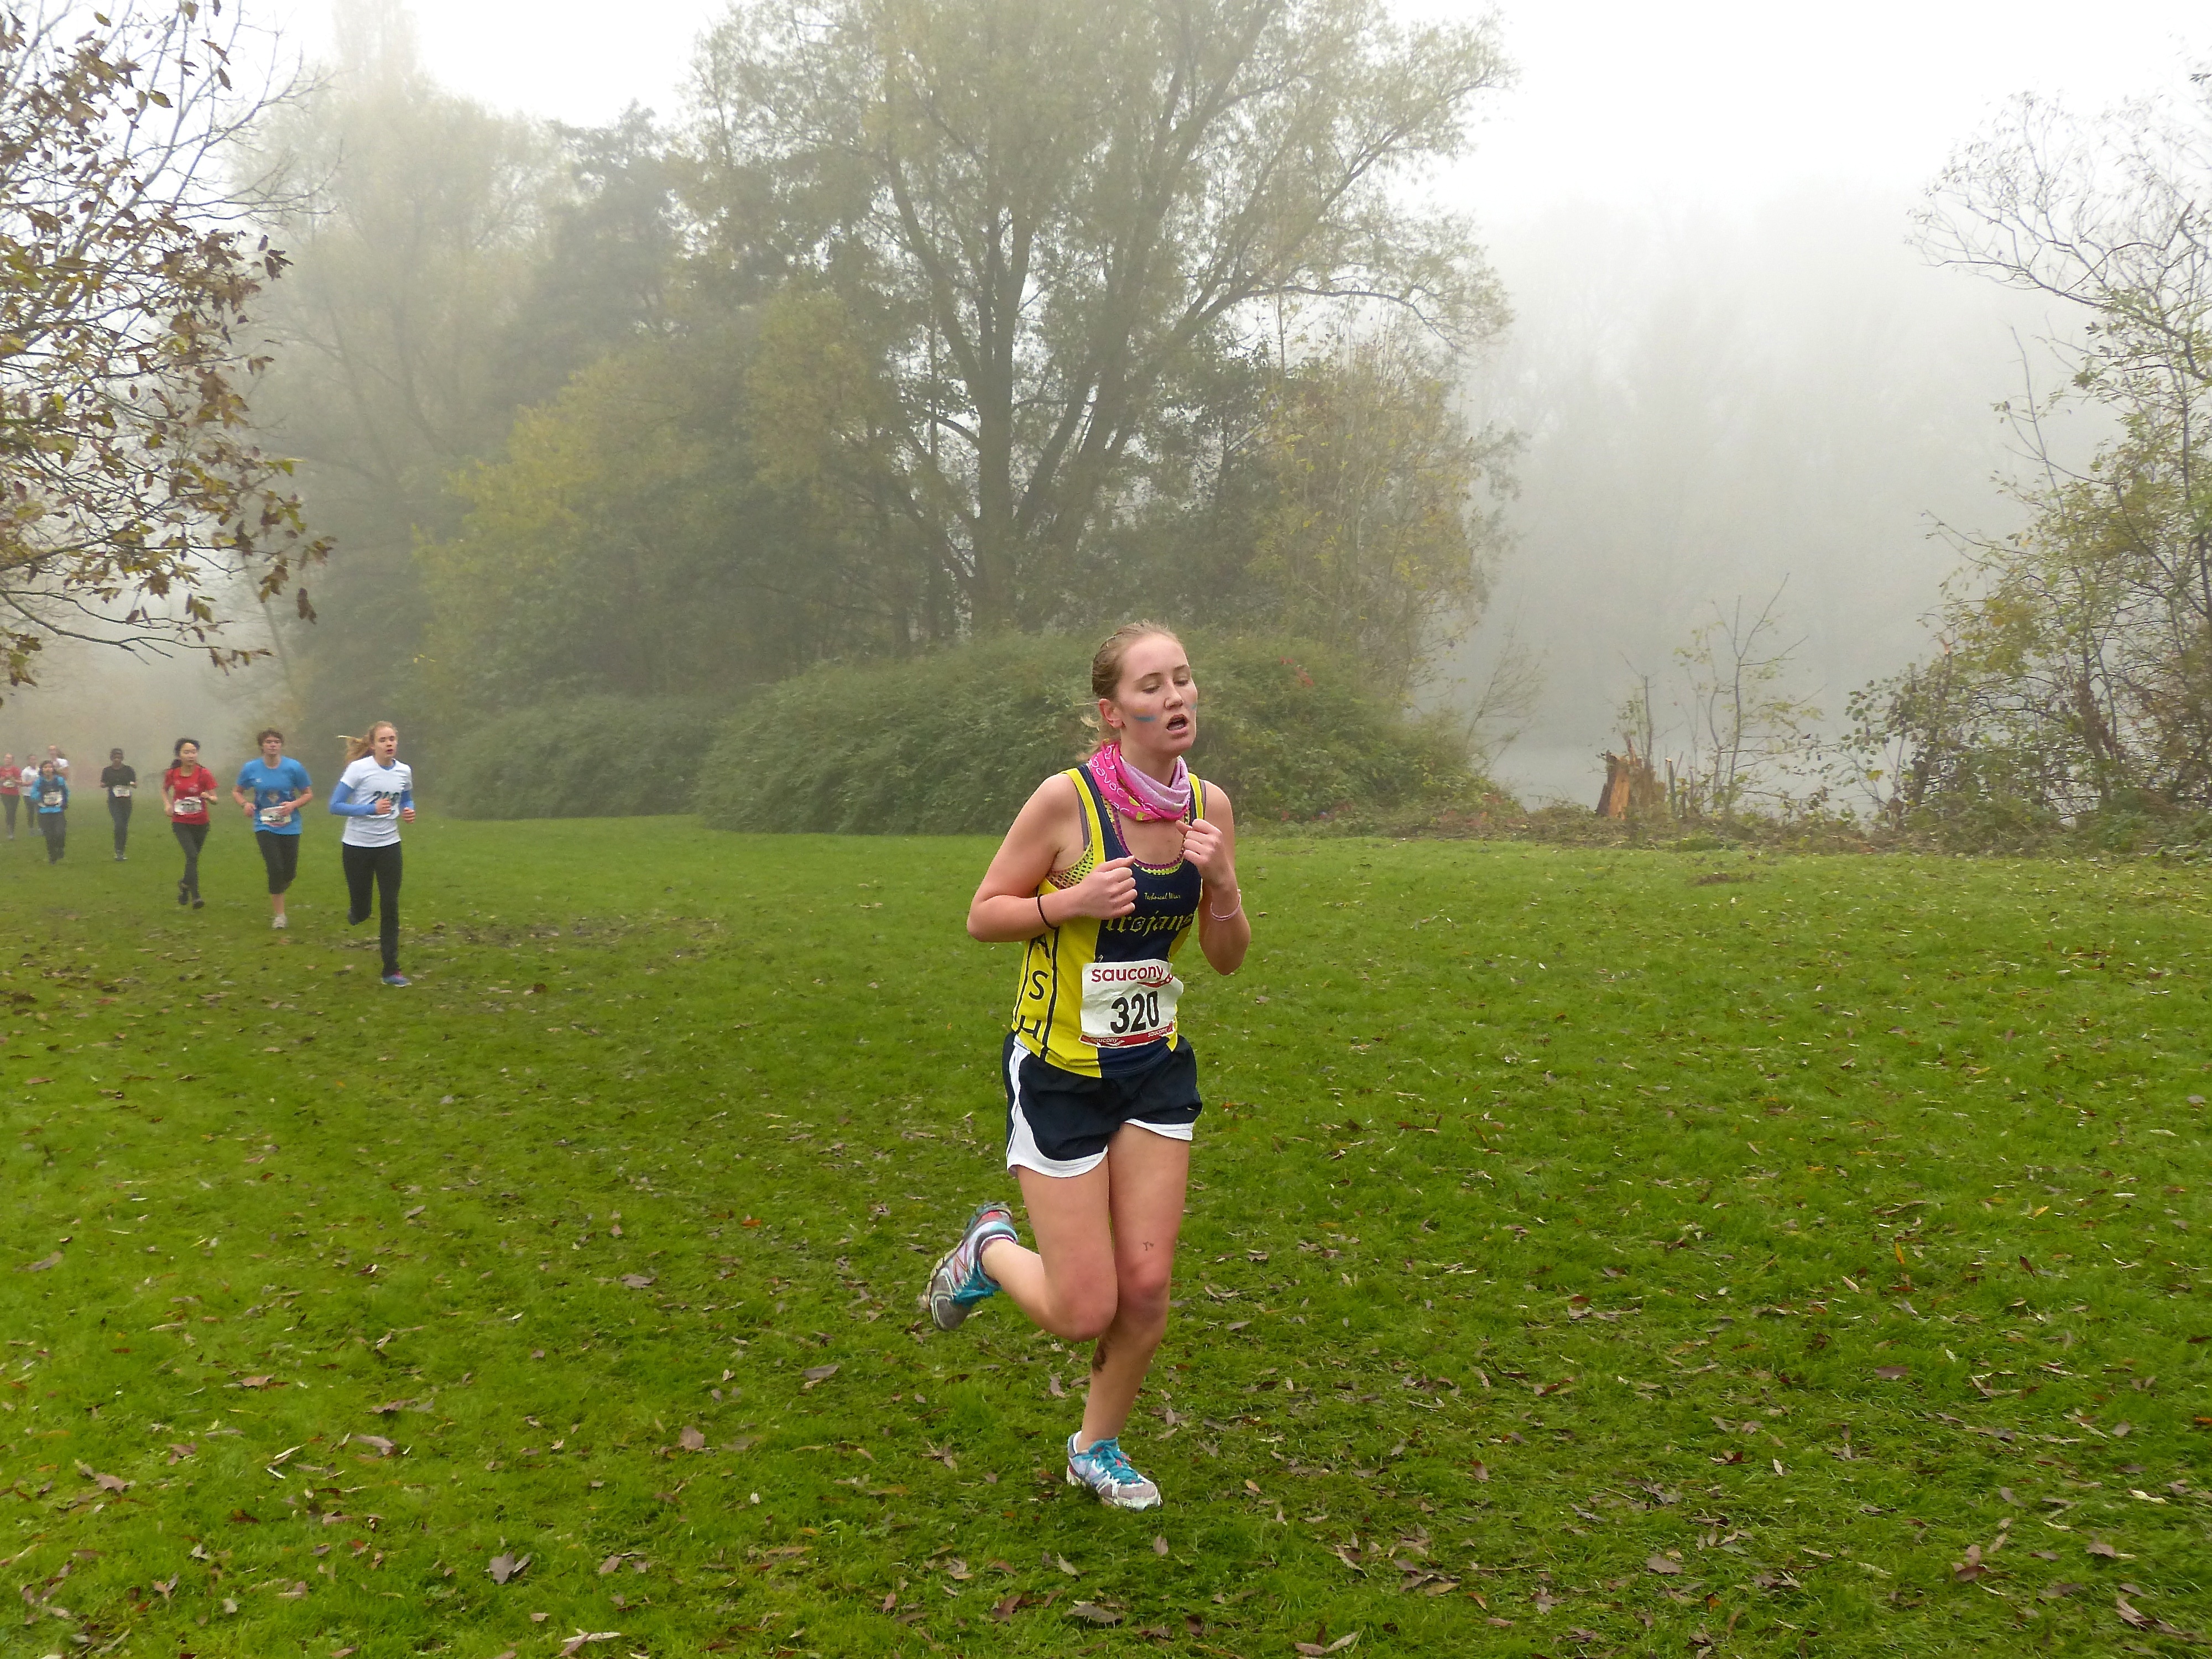
person, fog, mist, sport, meadow, running, recreation, jogging, ash, crosscountry, belgium, race, competition, team, sports, championship, endurance, athletics, xc, antwerp, necis, physical exercise, outdoor recreation, human action, individual sports, endurance sports, ultramarathon, duathlon, cross country running, cross country cycling